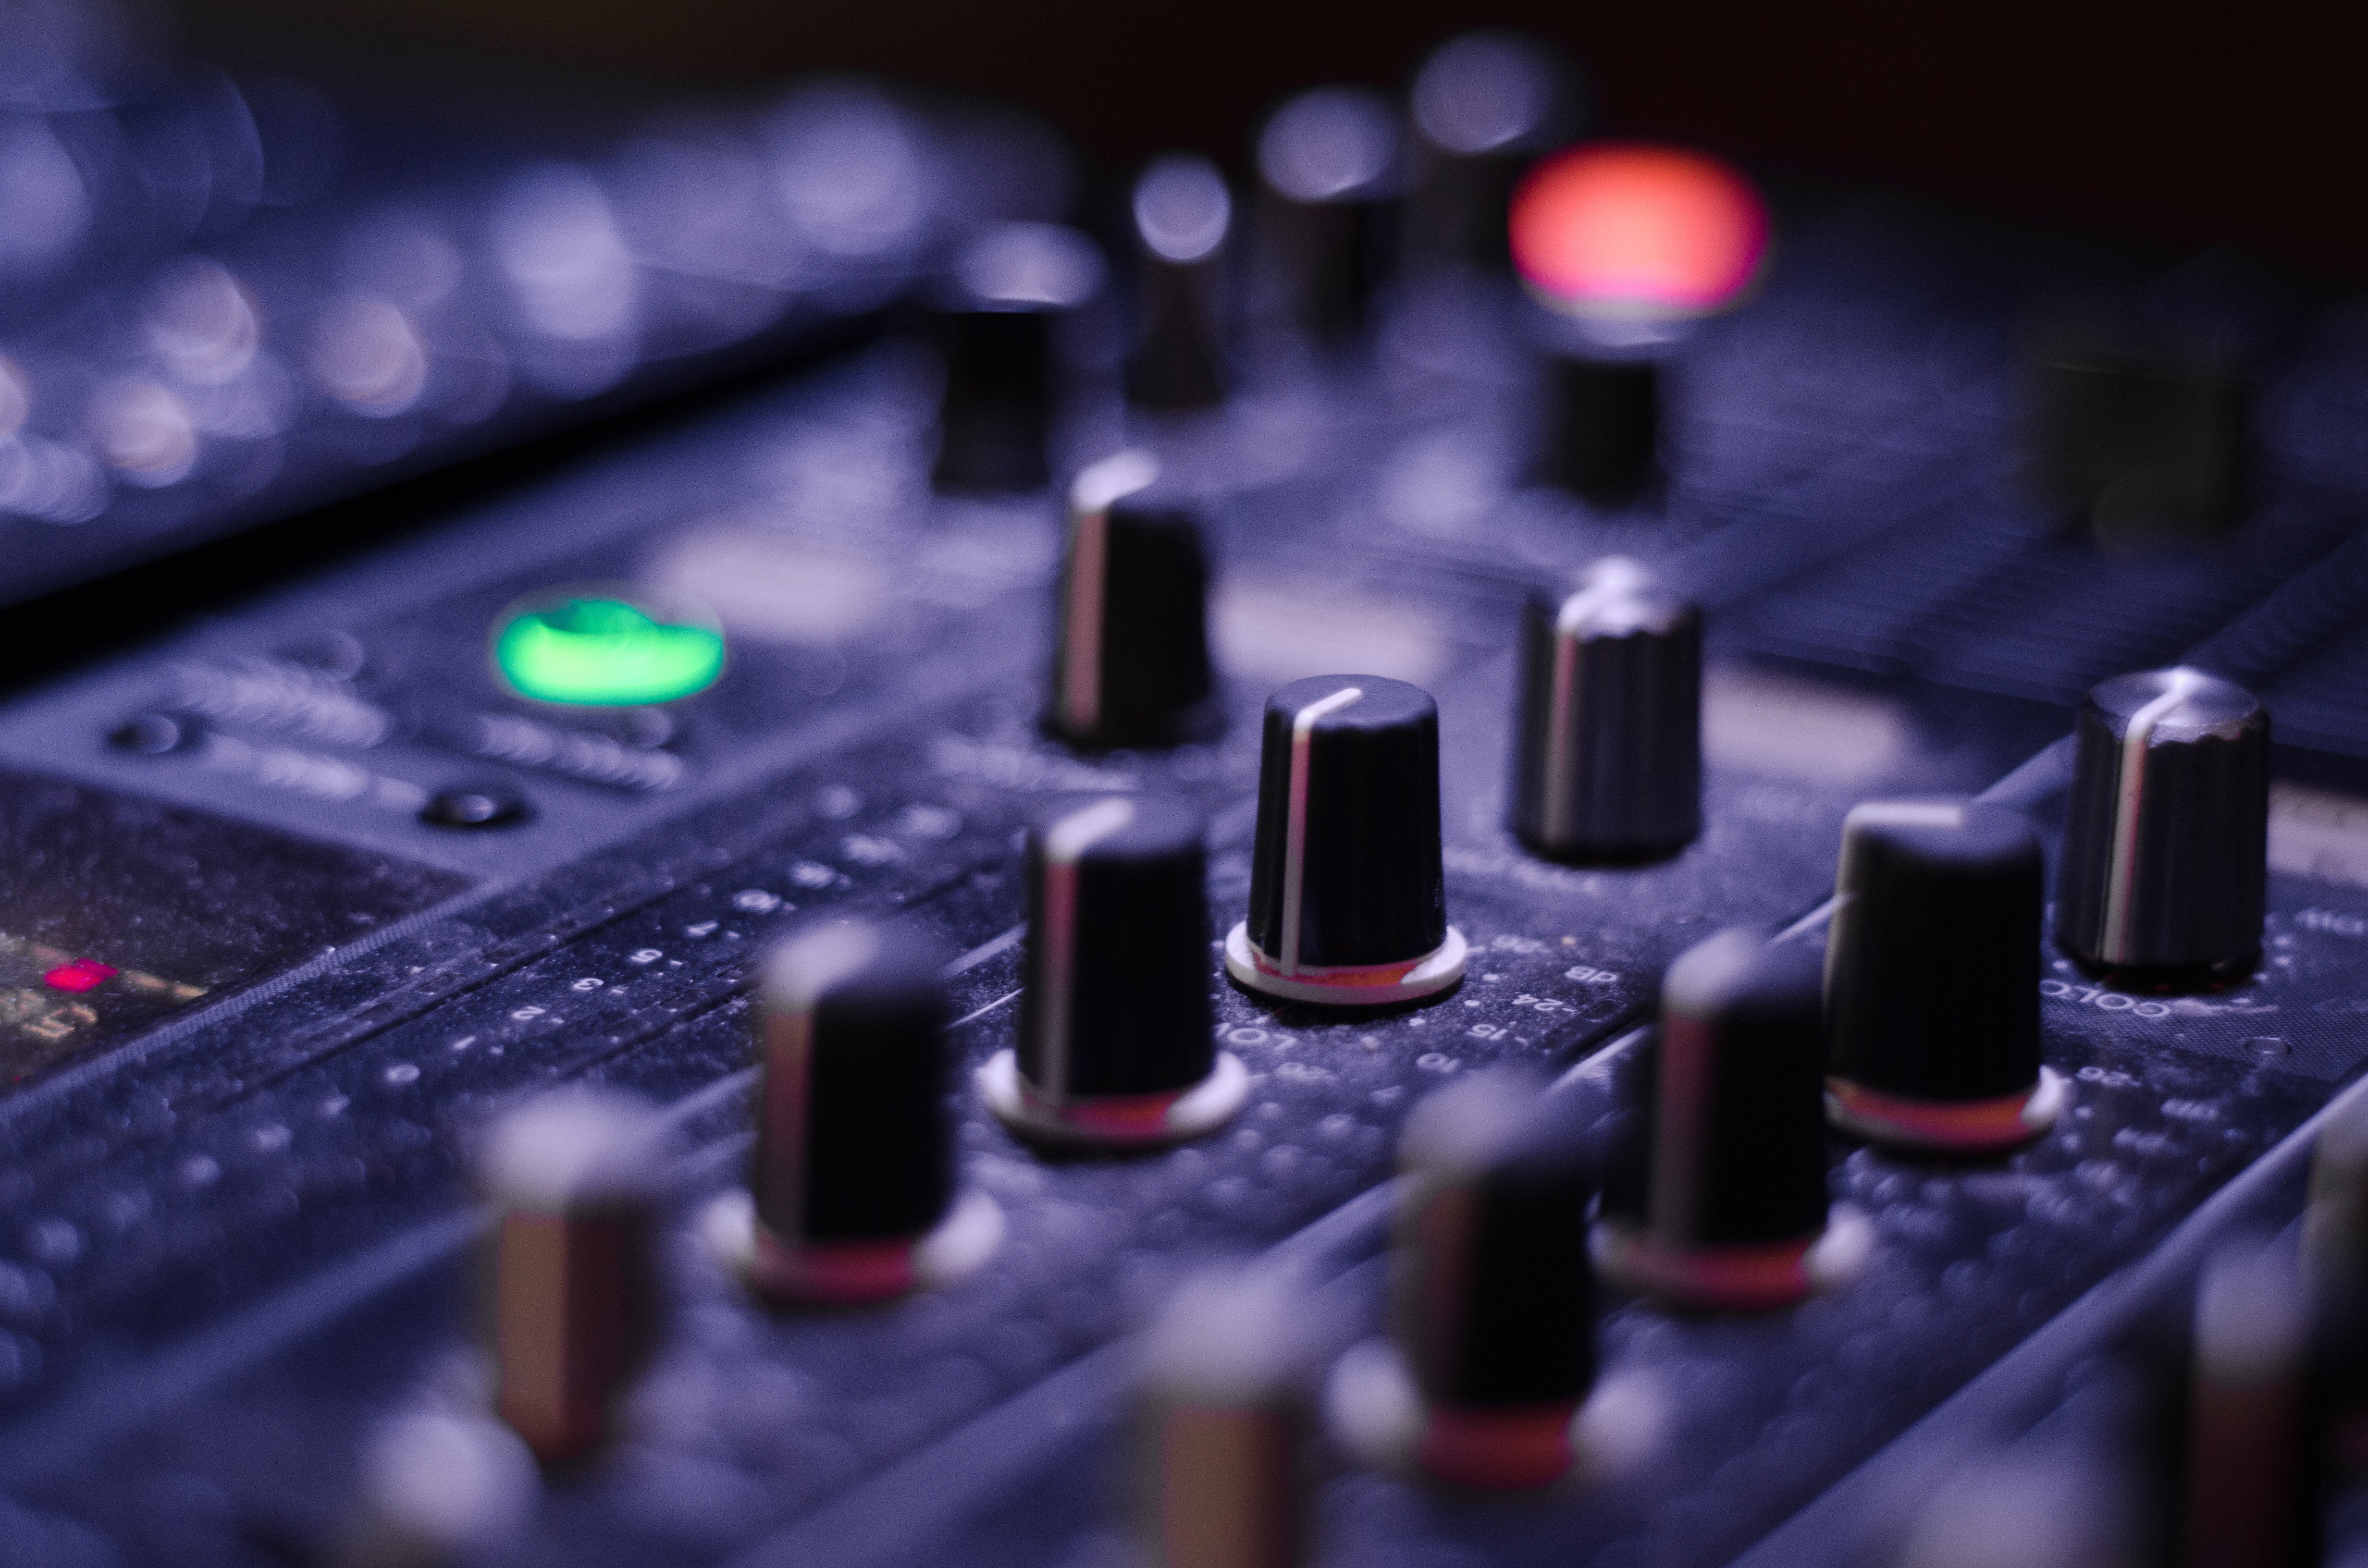
music, light, technology, equipment, darkness, dj, stereo, recording, audio, equalizer, level, mixer, sound, shape, entertainment, panel, screenshot, knobs